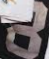
Number: 8